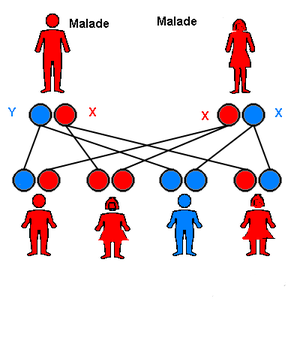
Une maladie génétique est dite de transmission dominante liée à l'X quand